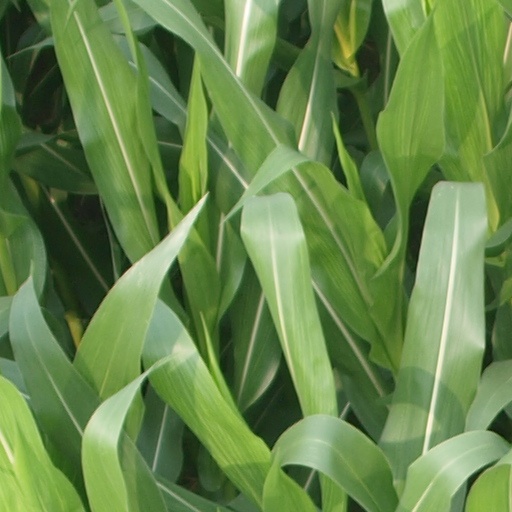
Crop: maize; corn